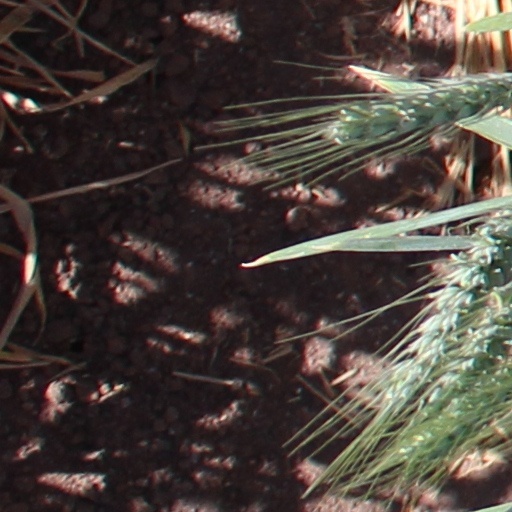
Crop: wheat